Galipeault Bridge

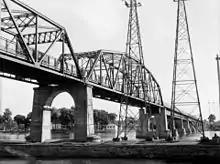
Galipeault Bridge between Sainte-Anne-de-Bellevue and l'île Perrot. July 20, 1948.

The 1964 doubling of the structure was done to appease business interests in L'Île-Perrot and Dorion who were worried that the abandoning of the unfinished Île Bray Bridge in favor of the nearby Île aux Tourtes Bridge, which avoids Perrot Island completely, might hurt their activities. The original plan for a freeway out of Montreal to the west called for upgrading the highway between Galipeault and Taschereau bridges to freeway standards, the doubling of Taschereau, and the construction of a new bridge in the vicinity of Galipeault, which would have connected with Autoroute 40 on the Sainte-Anne-de-Bellevue side. The bridge in question, Île Bray Bridge, which was never finished, was already under construction when the transportation ministry changed its plans in favor of a long span across Lake of Two Mountains.